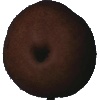
Label: pear_kaiser